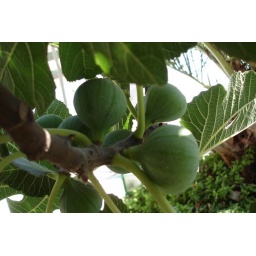
La Balada del Agua del Mar is a beach front restaurant situated under this ancient fig tree